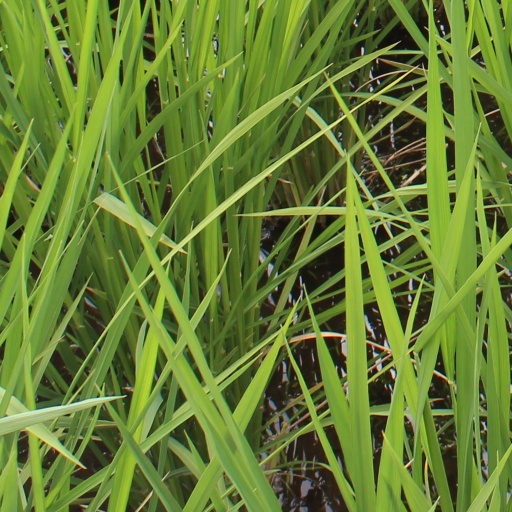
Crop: rice